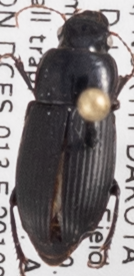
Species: Harpalus somnulentus
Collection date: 2019-07-02
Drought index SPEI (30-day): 0.794
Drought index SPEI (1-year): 0.786
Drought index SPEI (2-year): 0.114